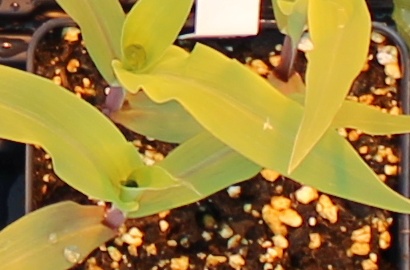
Label: Corn